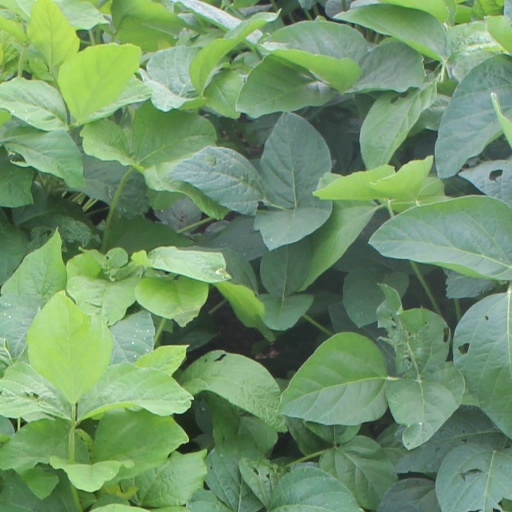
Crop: soybean